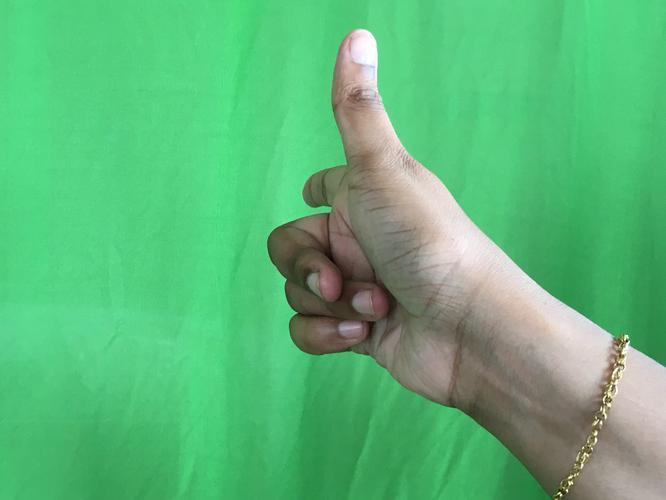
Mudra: Chandrakala
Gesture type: single_hand